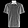
Label: Shirt